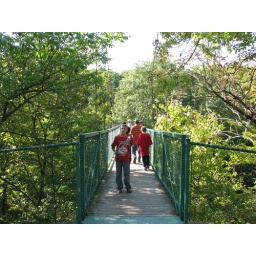
Zach on bridge near / west of Kankakee River State Park main office